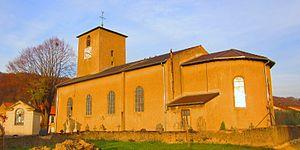
Buding est une commune française située dans le département de la Moselle, en région Grand Est.